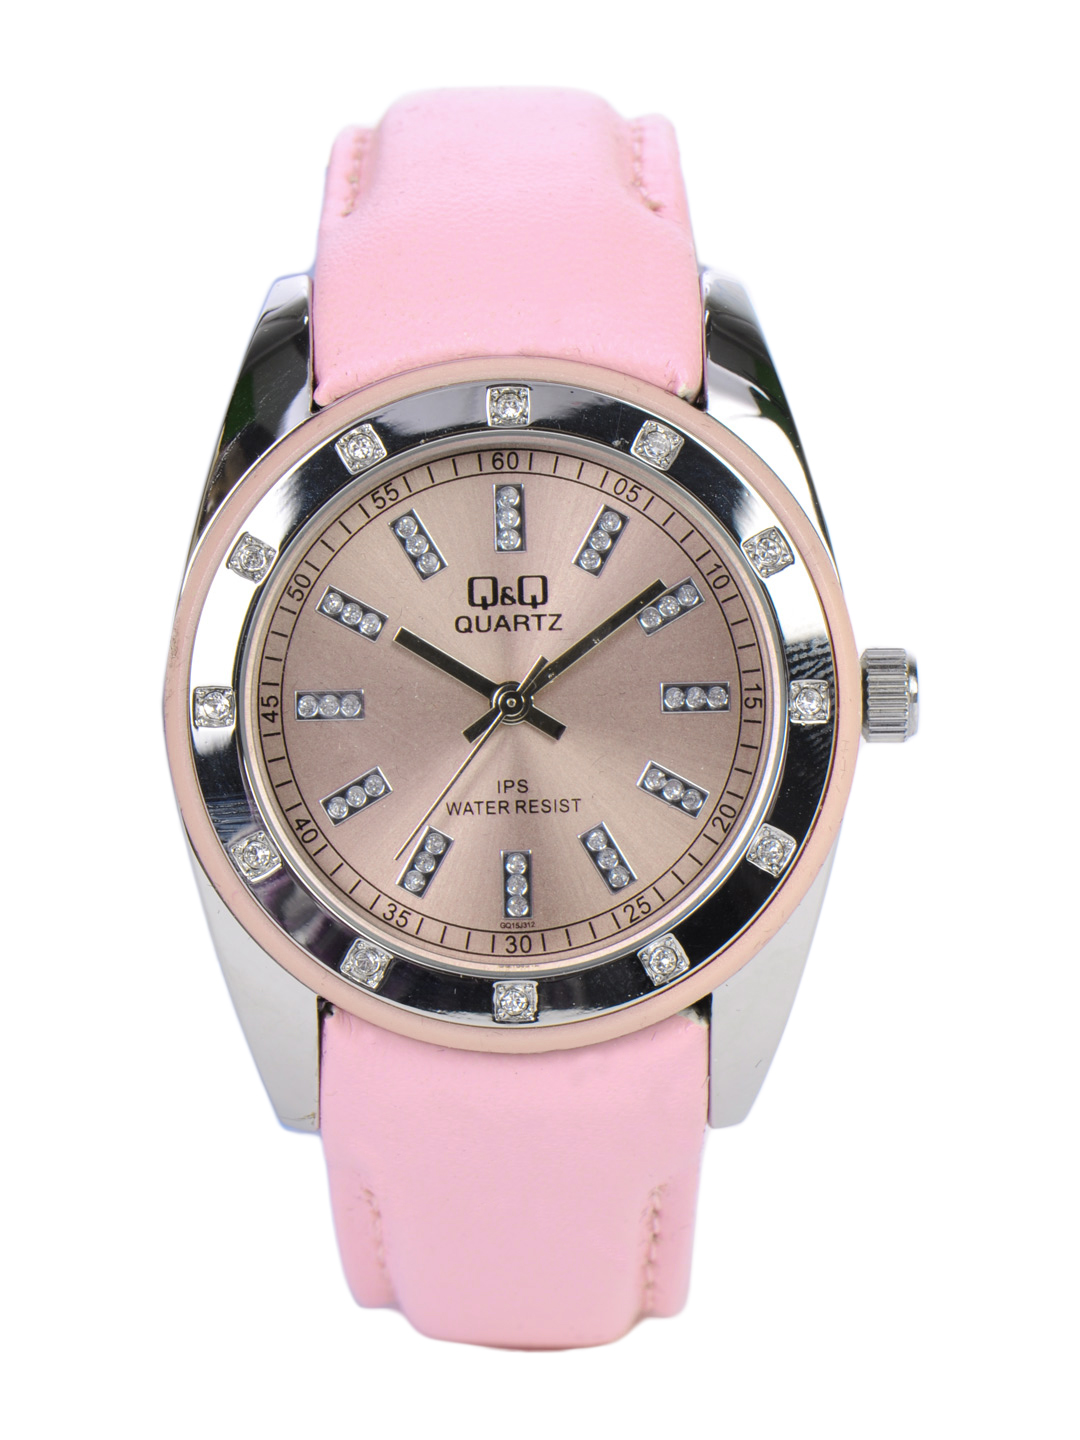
Q&Q Women Pink Dial Watch
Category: Accessories / Watches / Watches
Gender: Women
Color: Pink
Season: Winter 2016
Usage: Casual